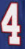
Number: 4